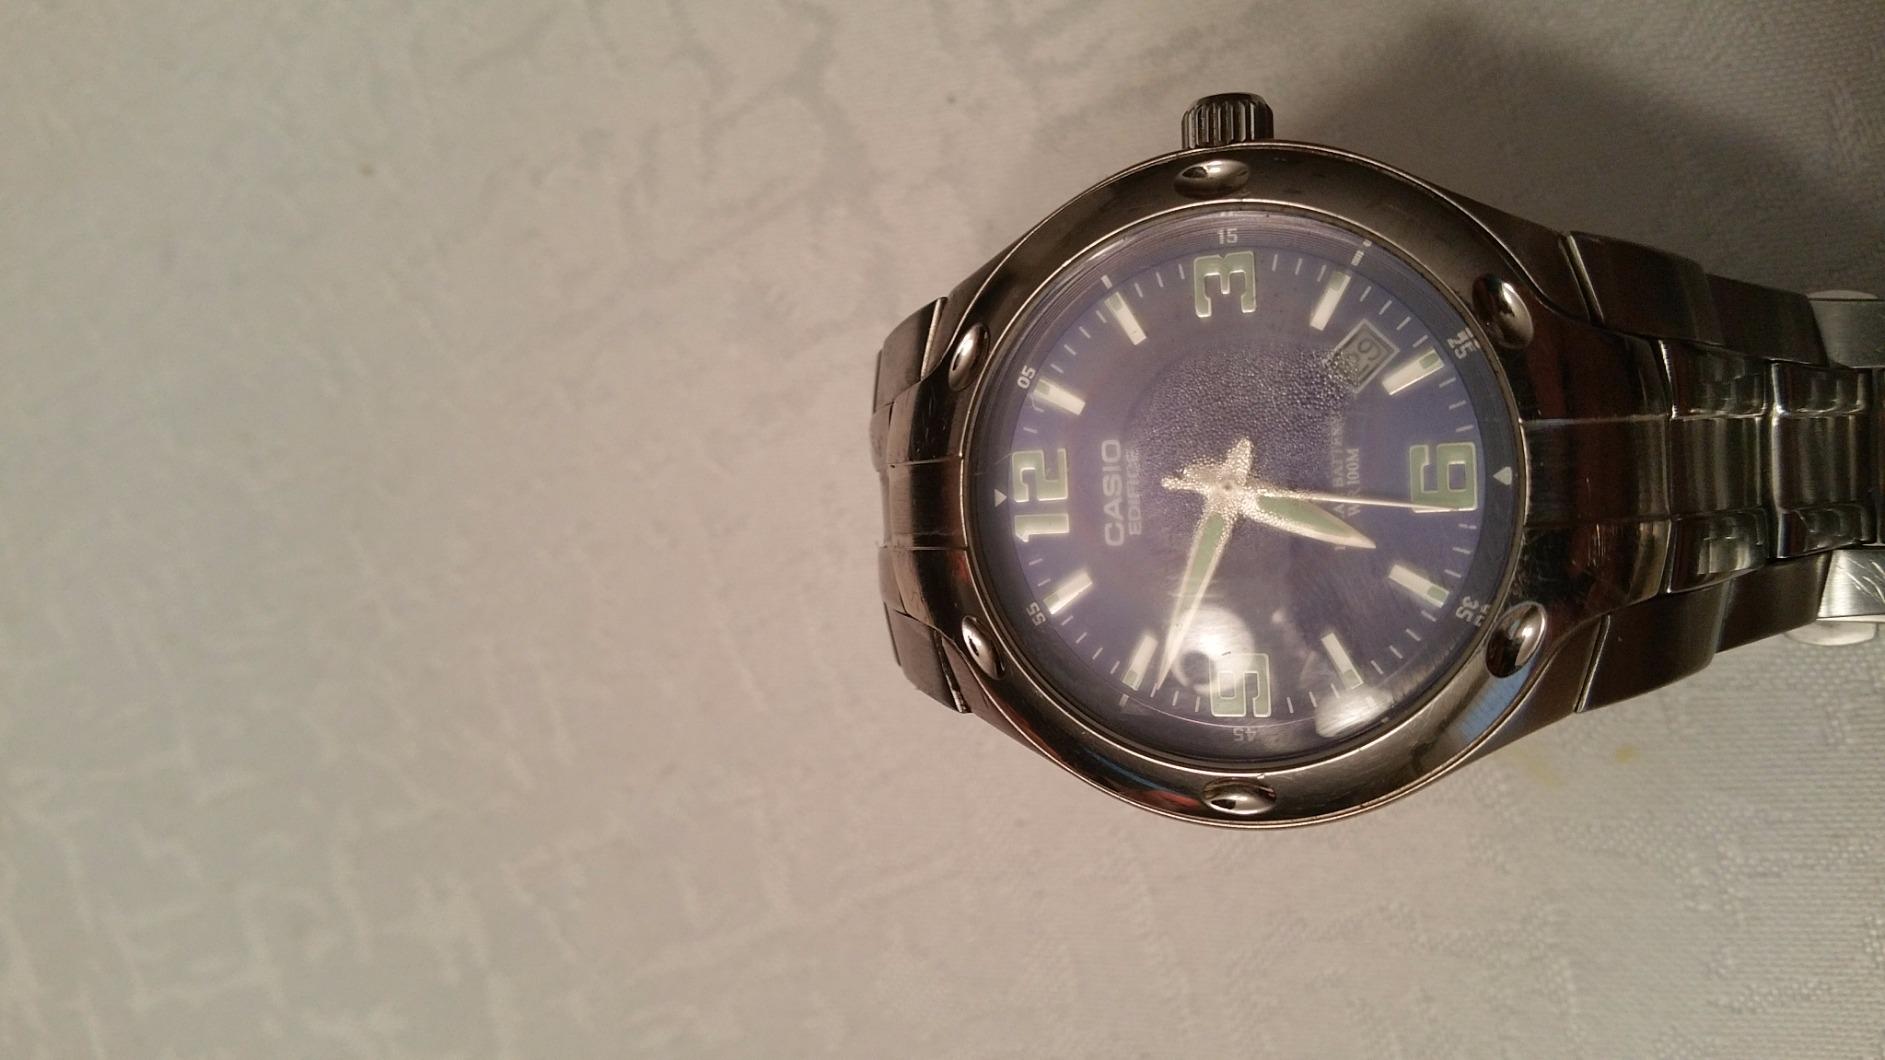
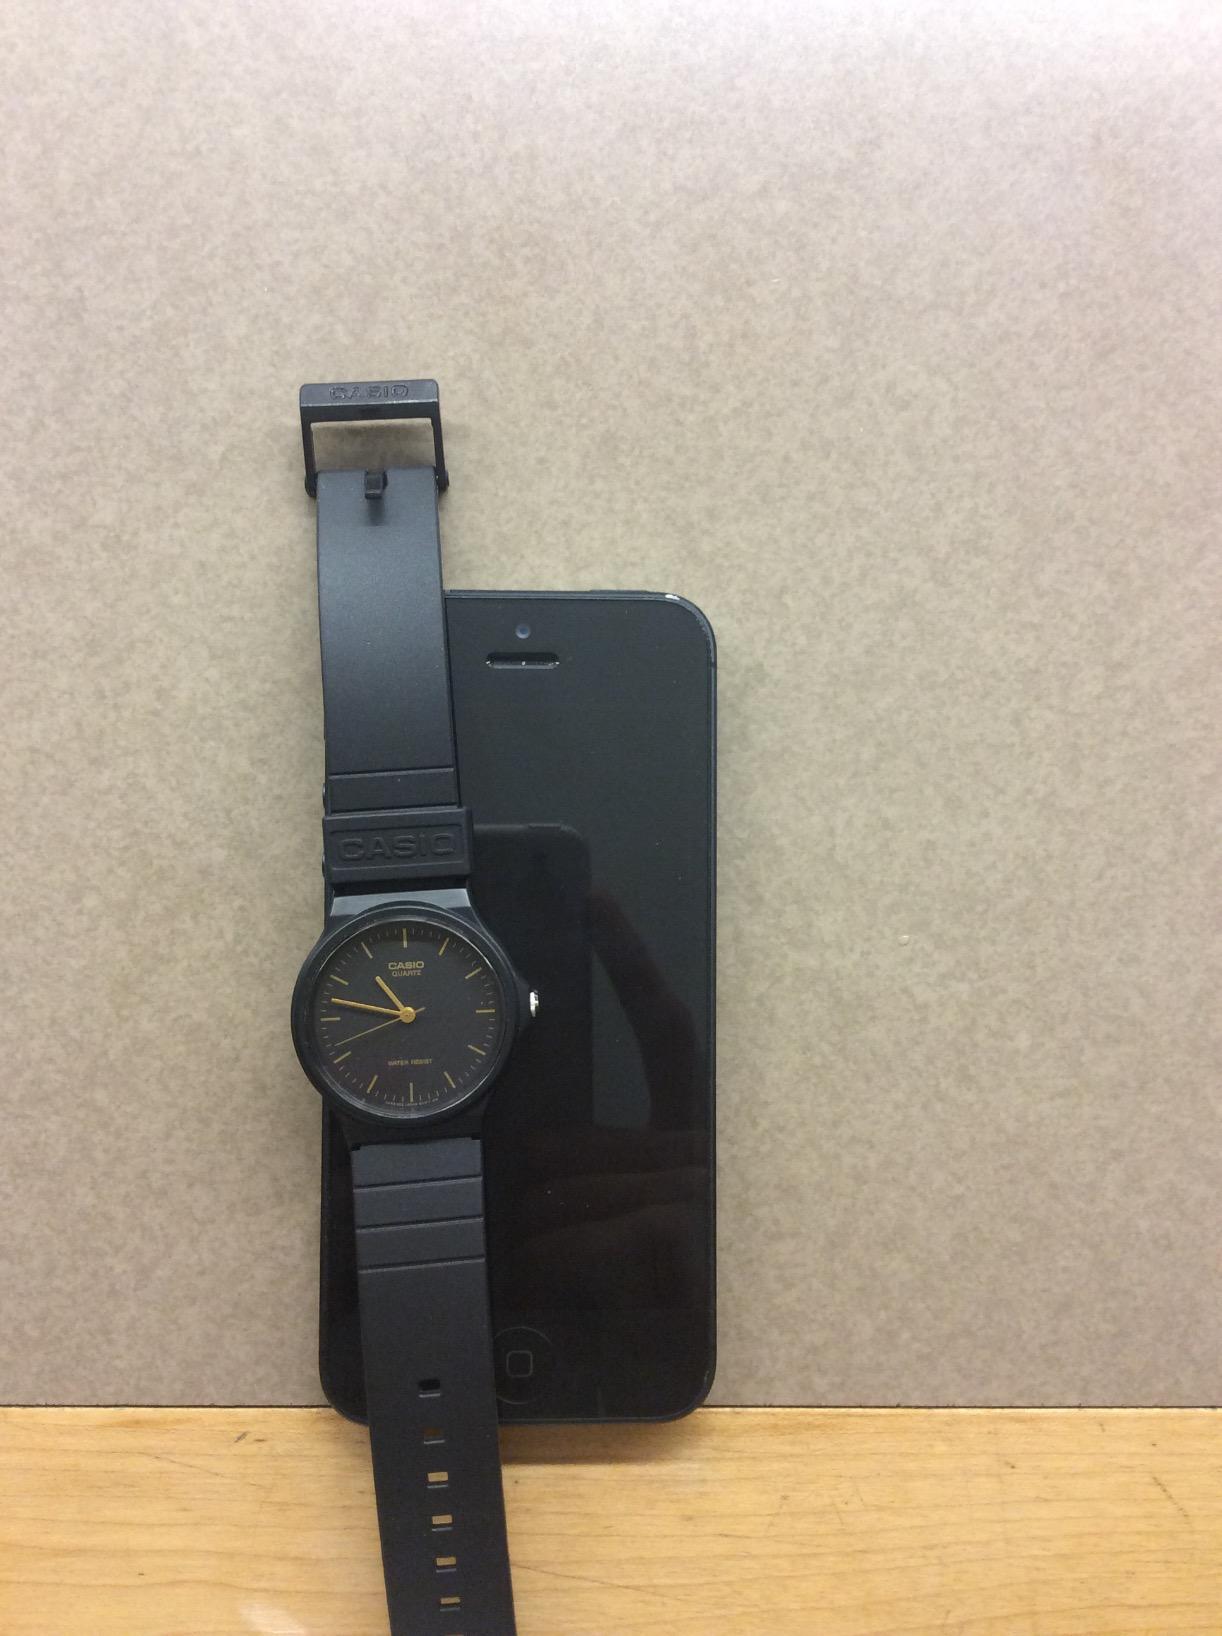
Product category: accessories_watch
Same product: no